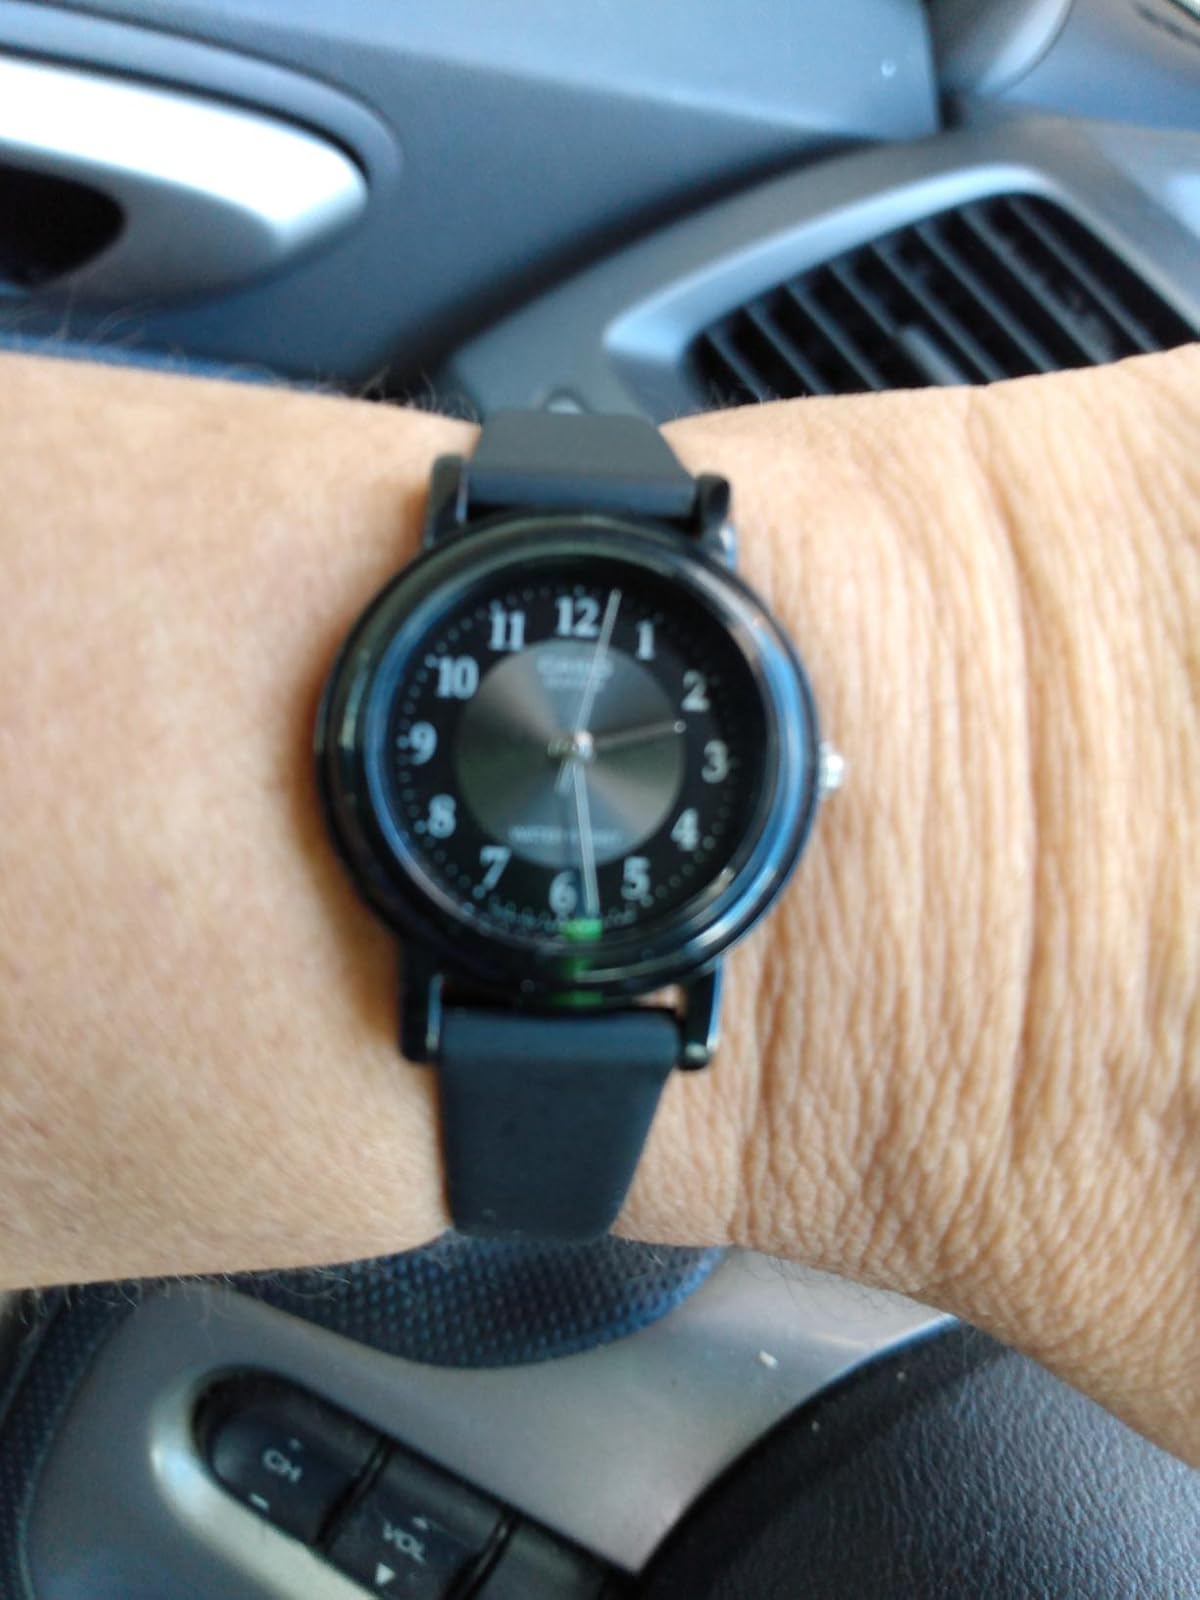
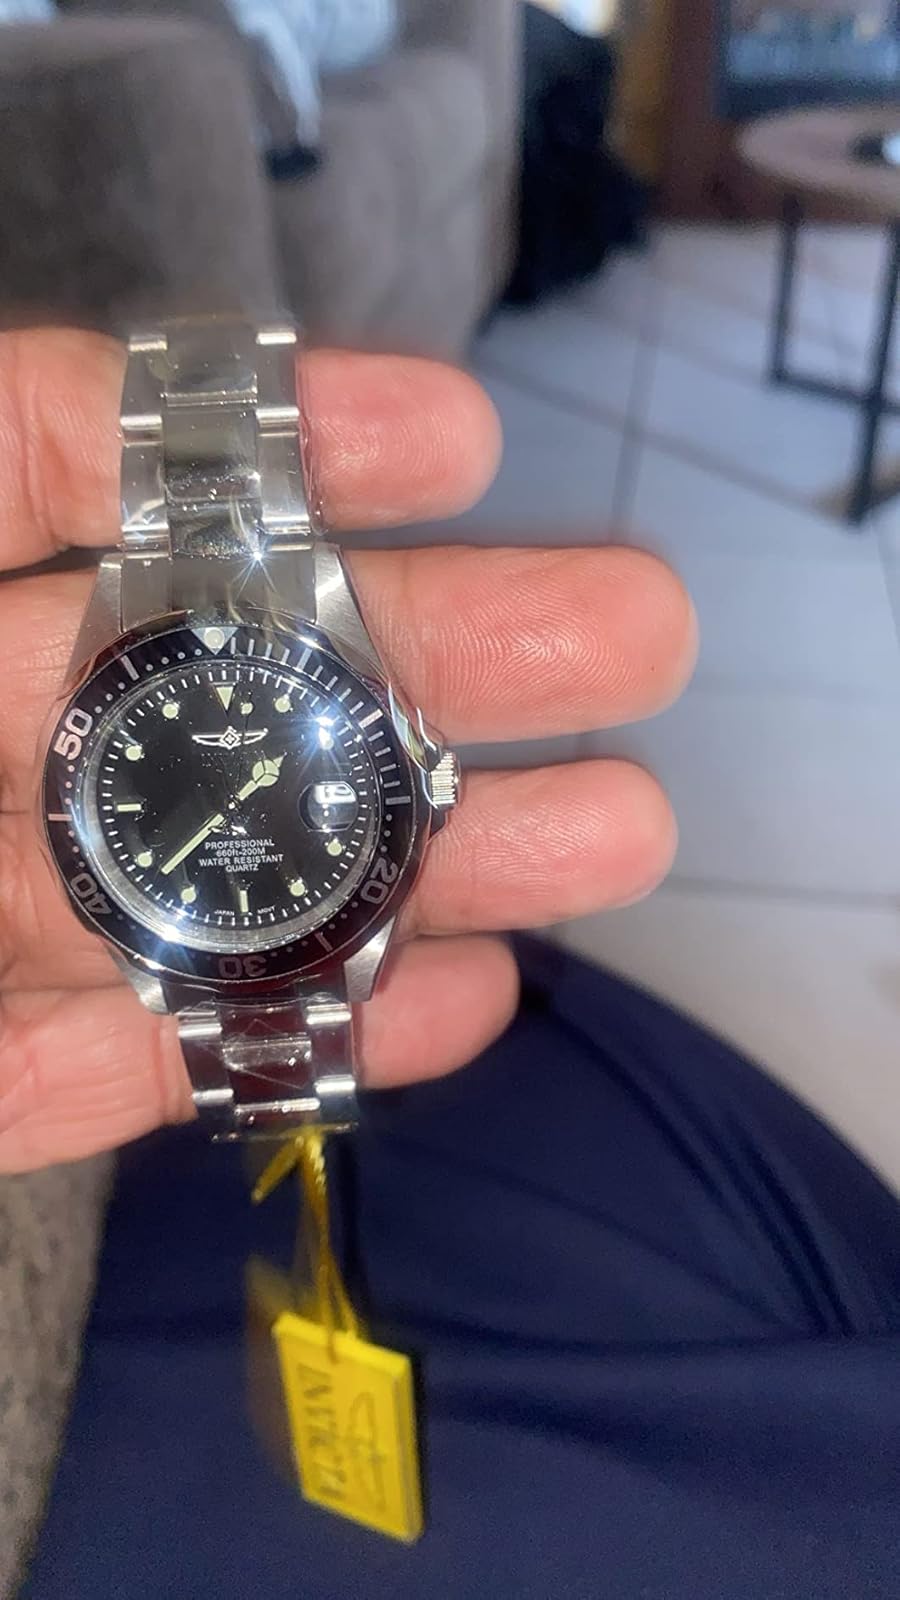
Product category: accessories_watch
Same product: no